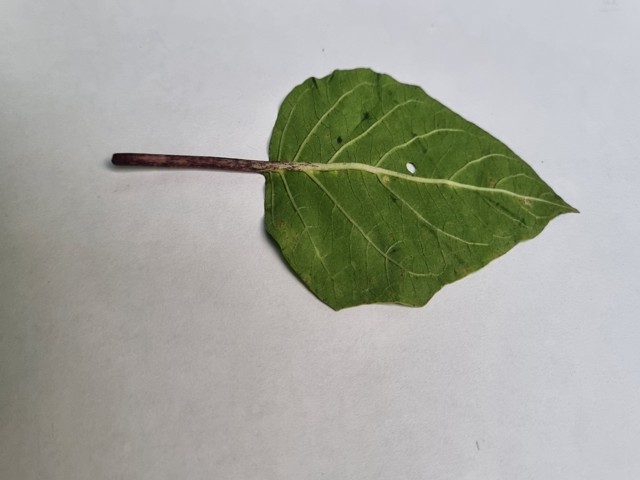
Plant: kalodhutura